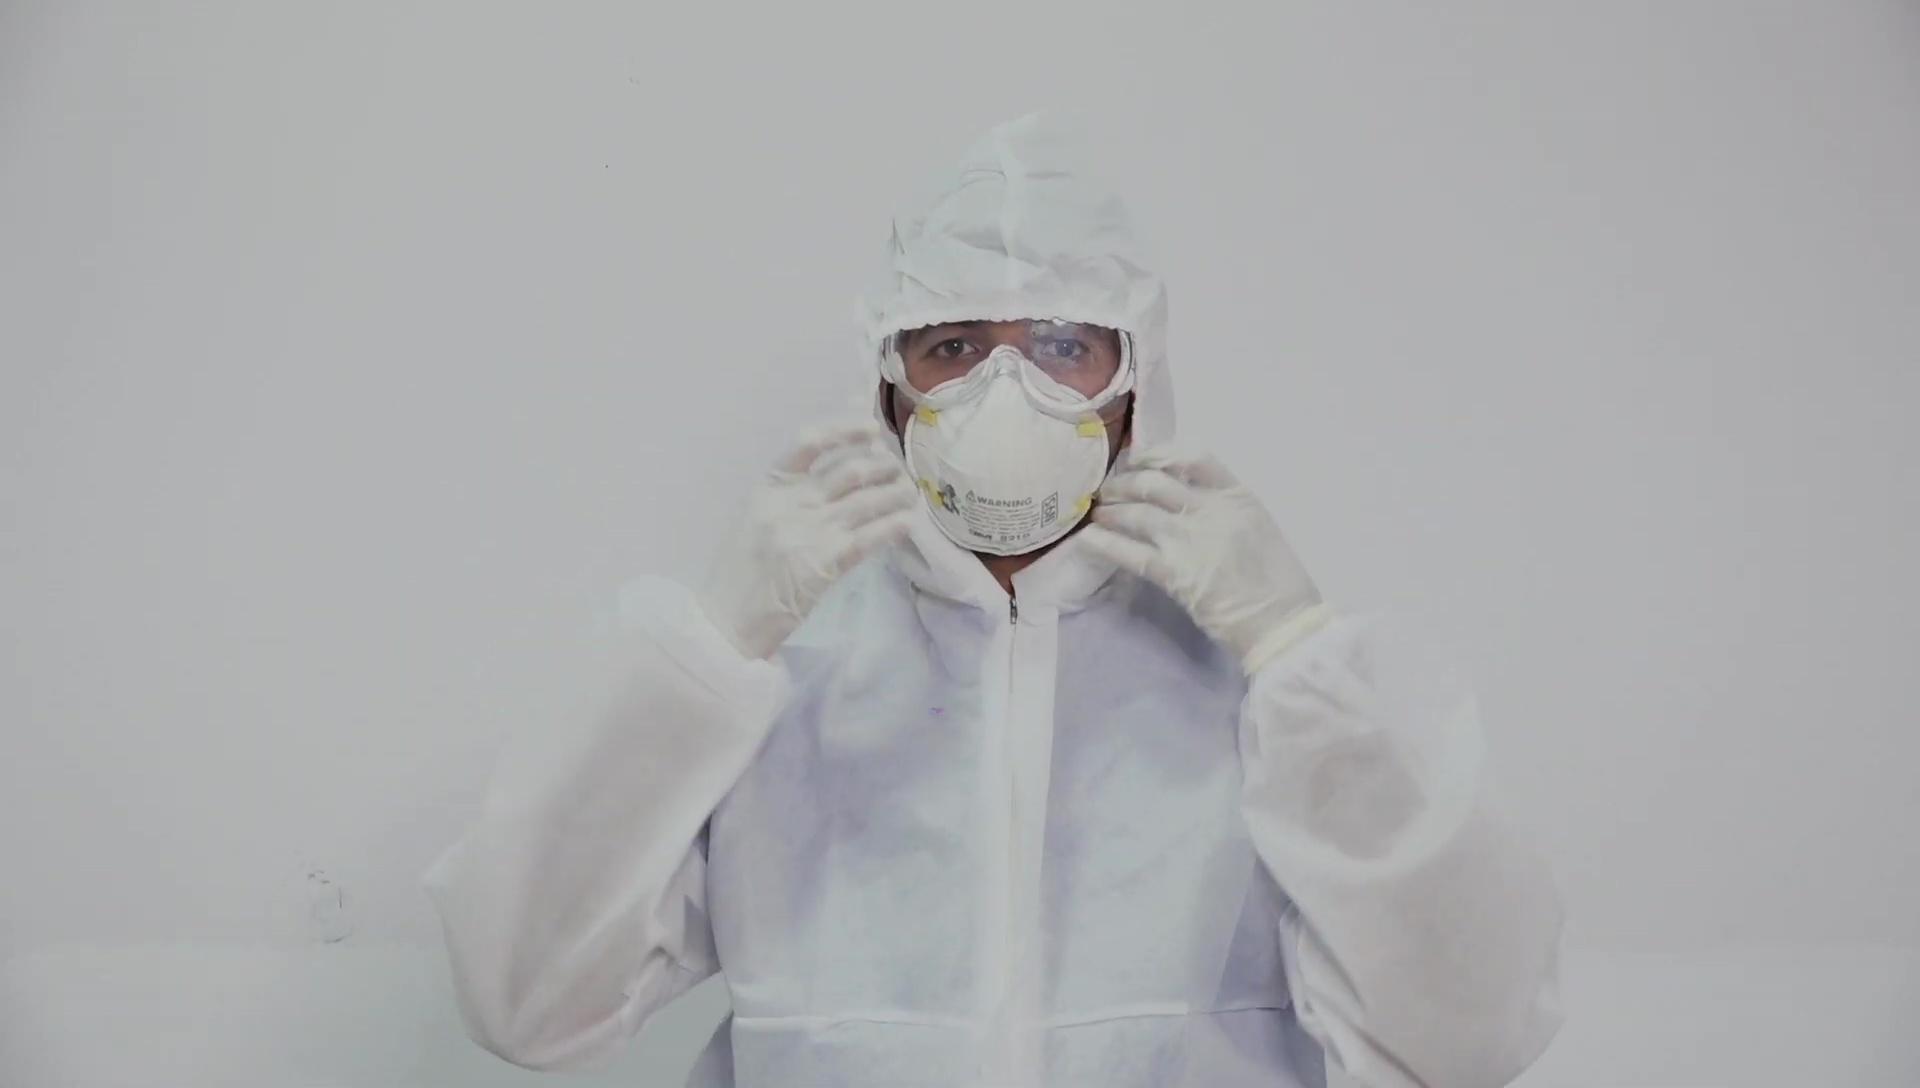
Objects detected:
Mask
Gloves
Gloves
Goggles
Coverall